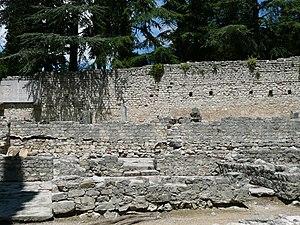
Joseph Sautel souvent appelé le Chanoine Sautel est un ecclésiastique et archéologue français. Il fut le principal artisan de la redécouverte et des fouilles du site de Vaison-la-Romaine.